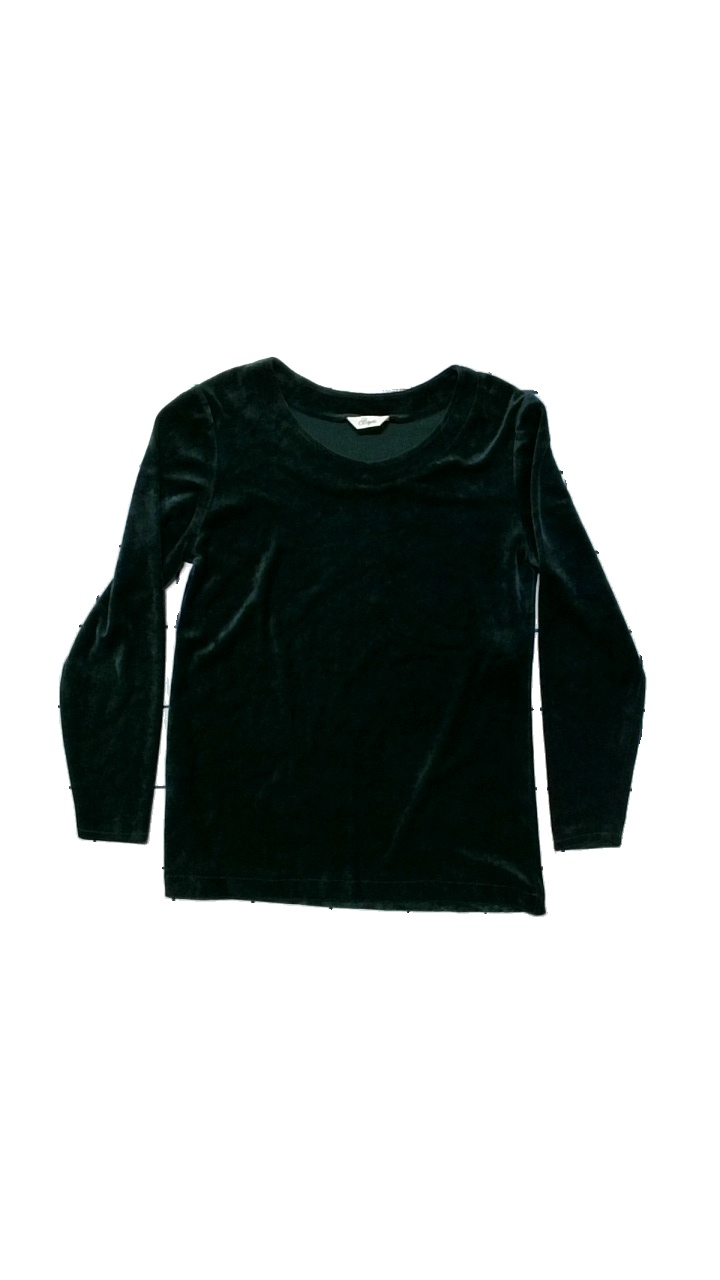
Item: Sweater (Ladies)
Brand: Birgitta
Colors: Green
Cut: C-collar
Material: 40% cotton, 40% modal, 20% polyamid
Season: Autumn
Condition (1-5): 3
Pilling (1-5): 4
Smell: Minor
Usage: Reuse
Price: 50-100